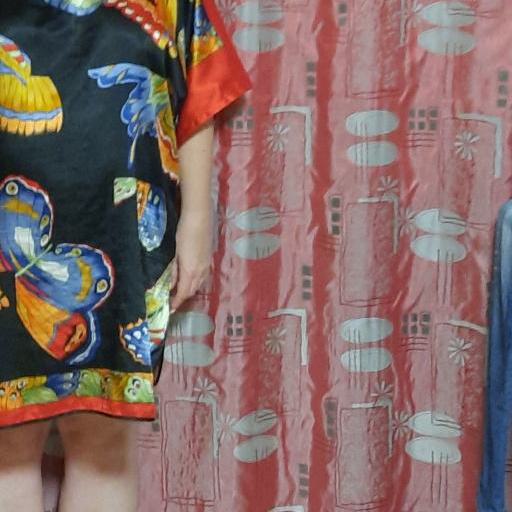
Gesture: no_gesture